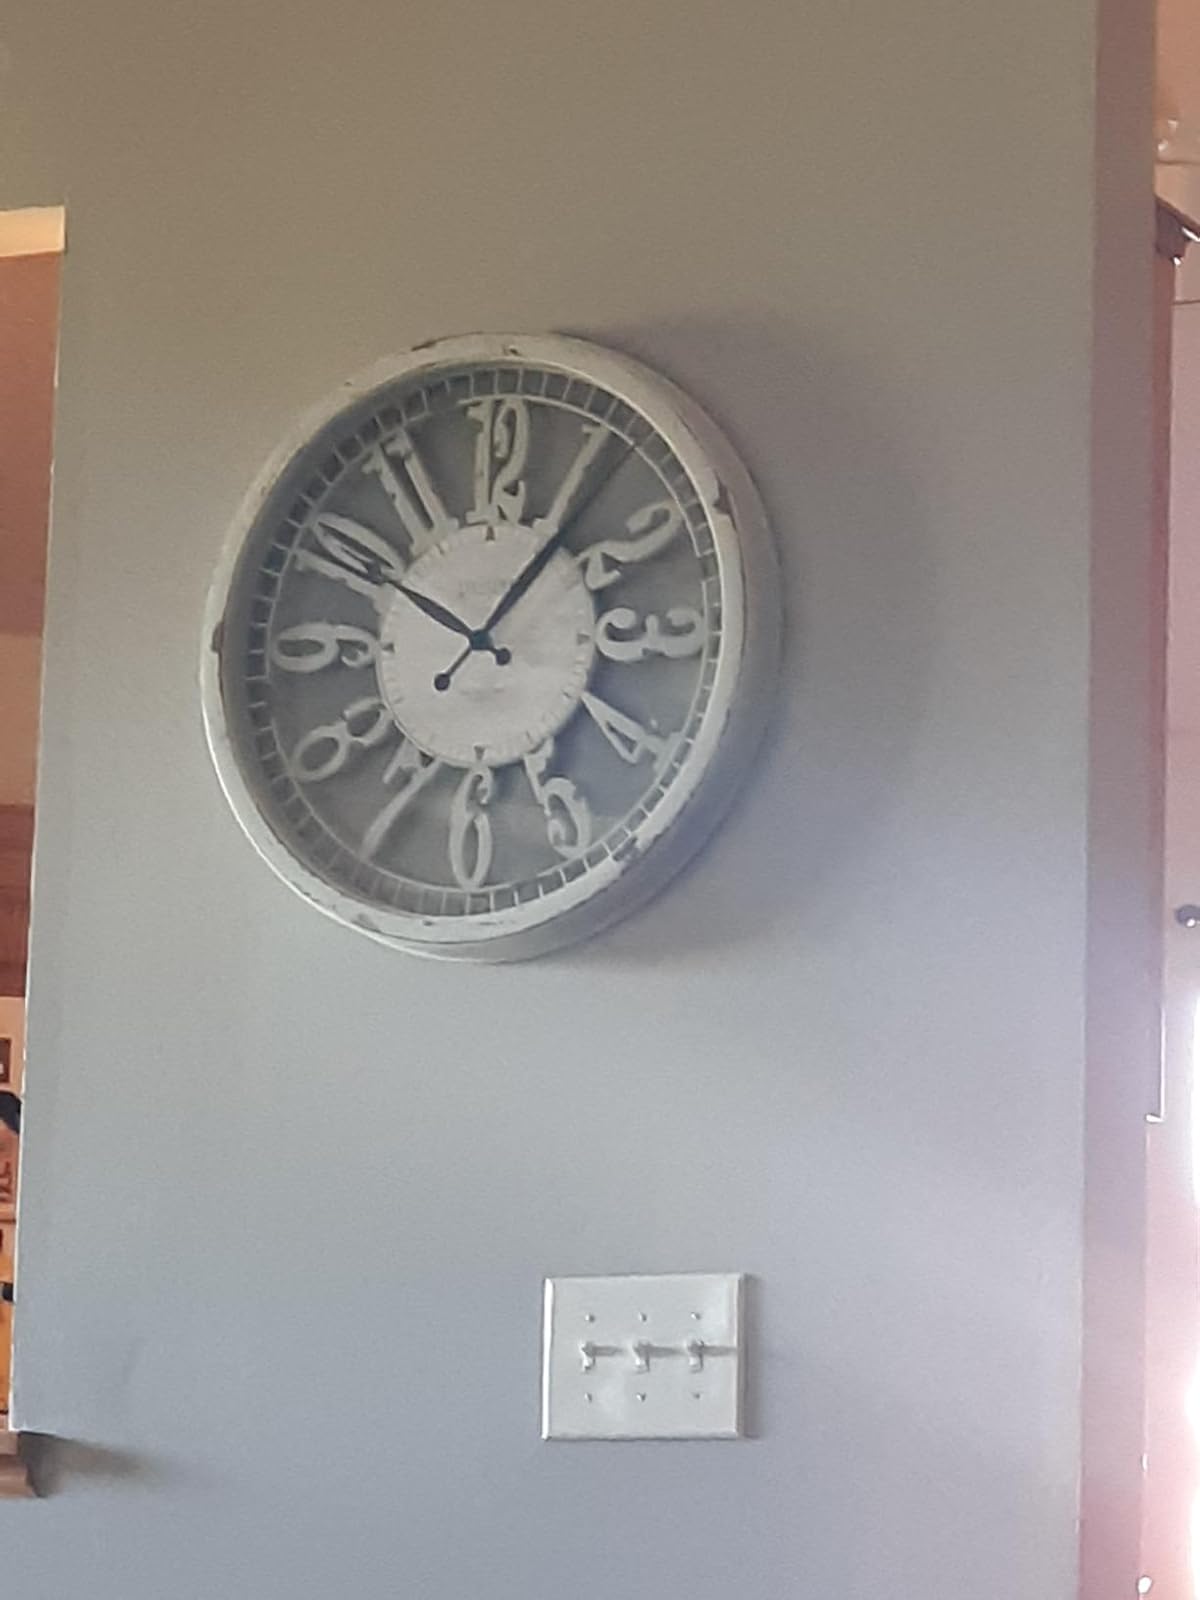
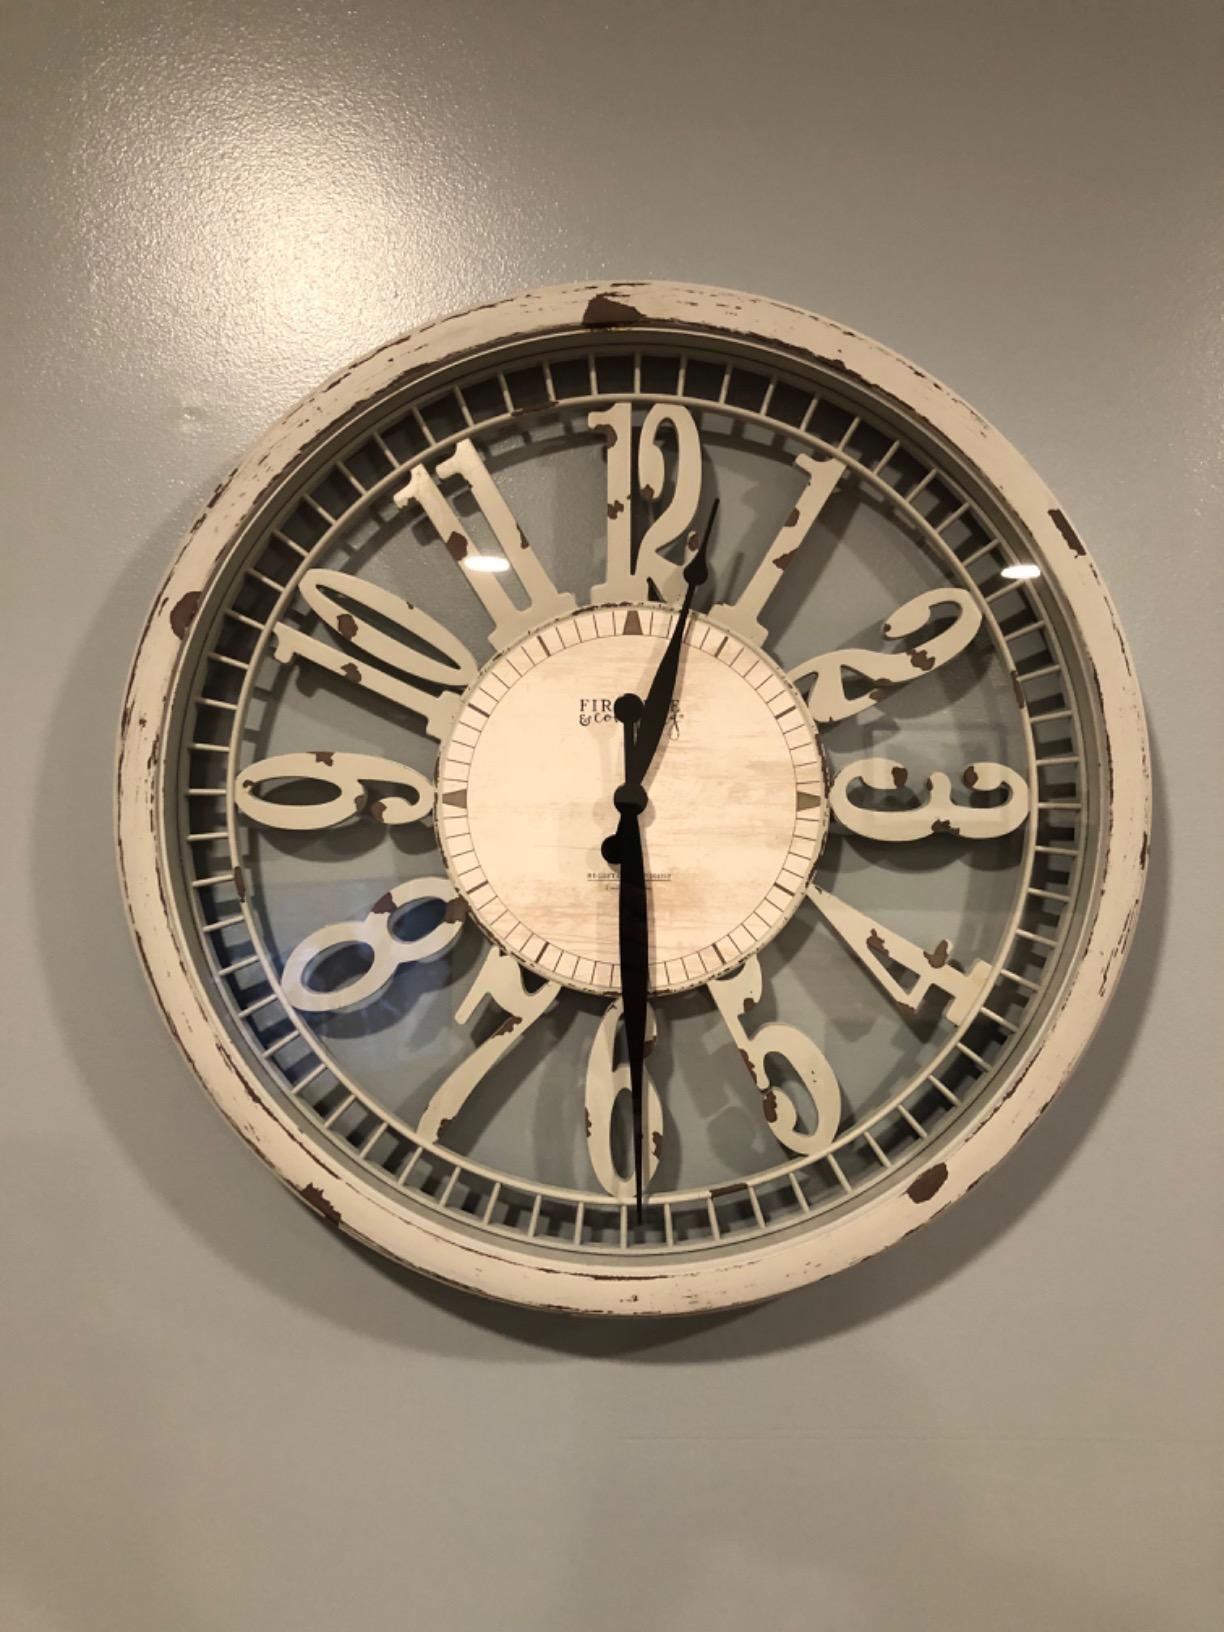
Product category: clock
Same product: yes